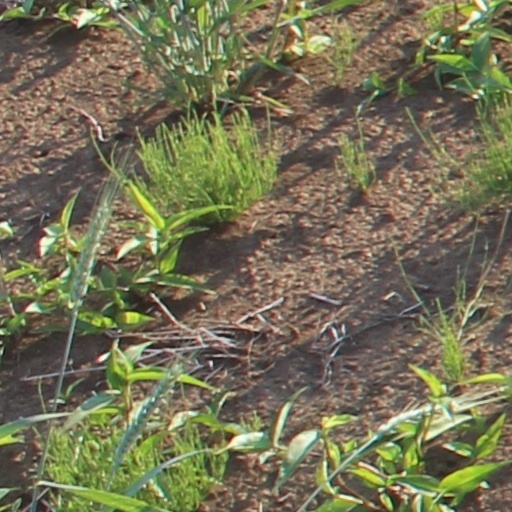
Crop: wheat